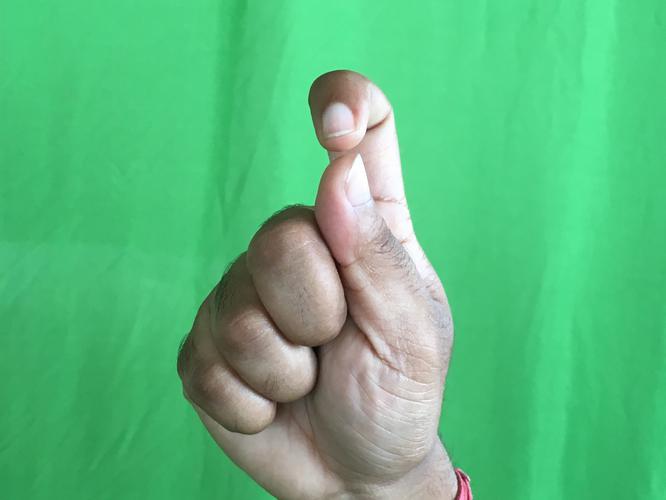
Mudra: Kapith
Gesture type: single_hand